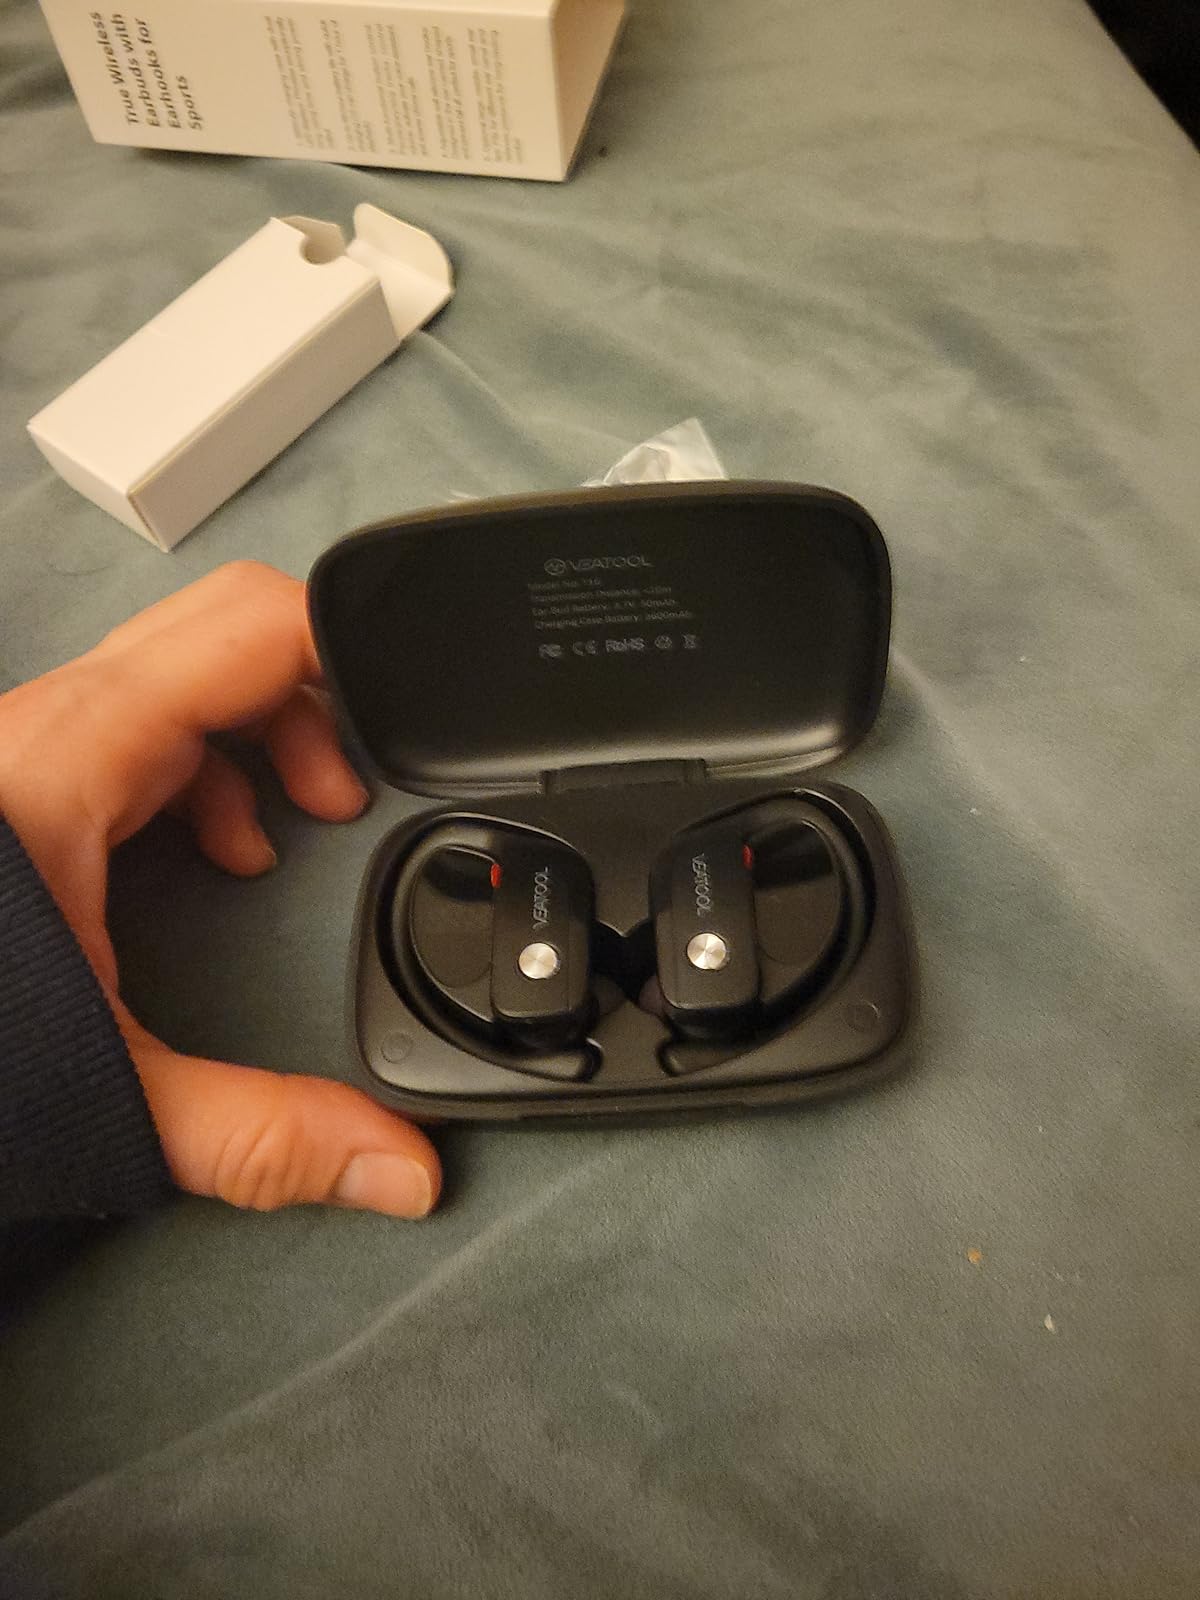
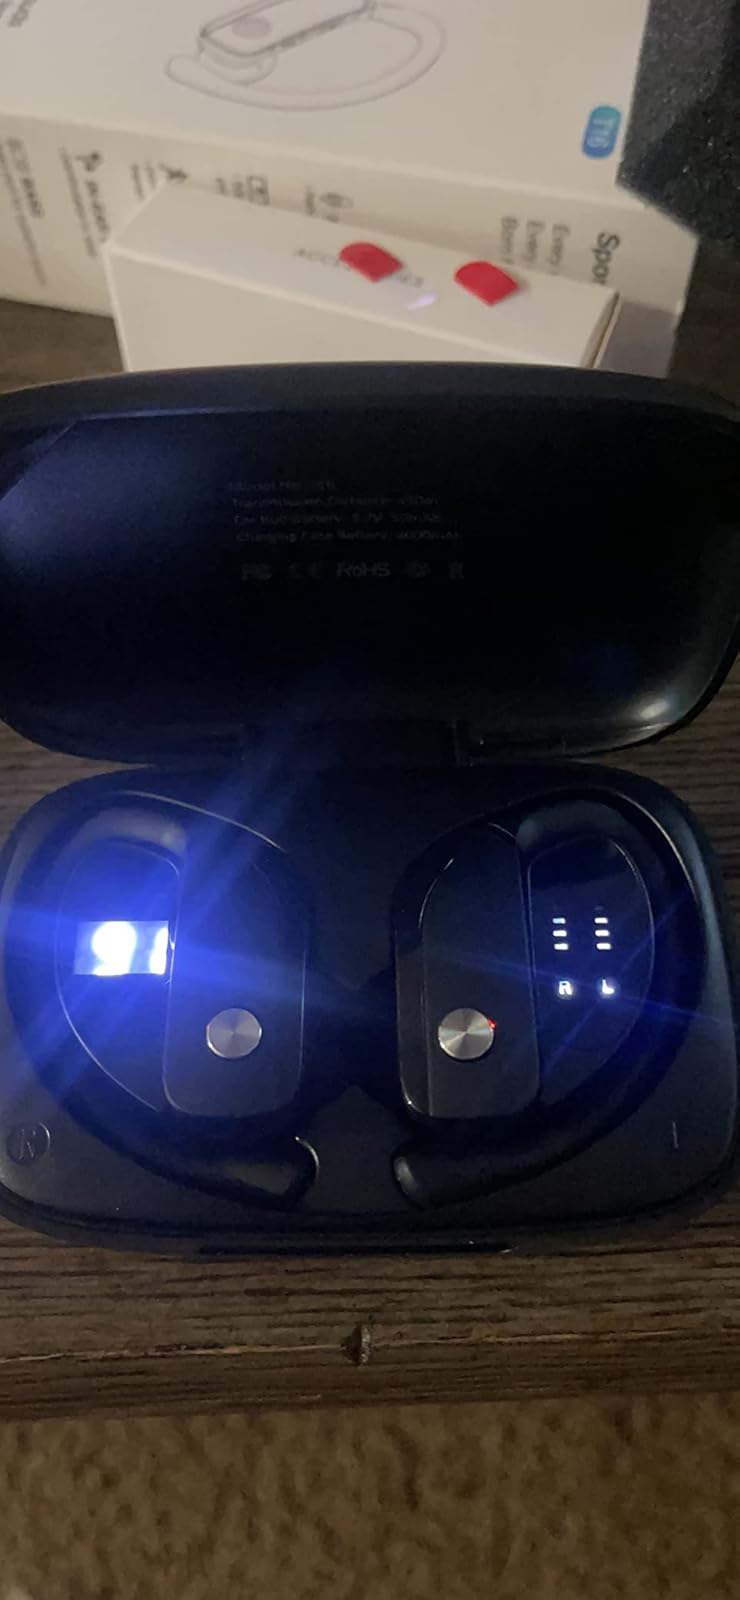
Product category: earbuds
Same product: yes